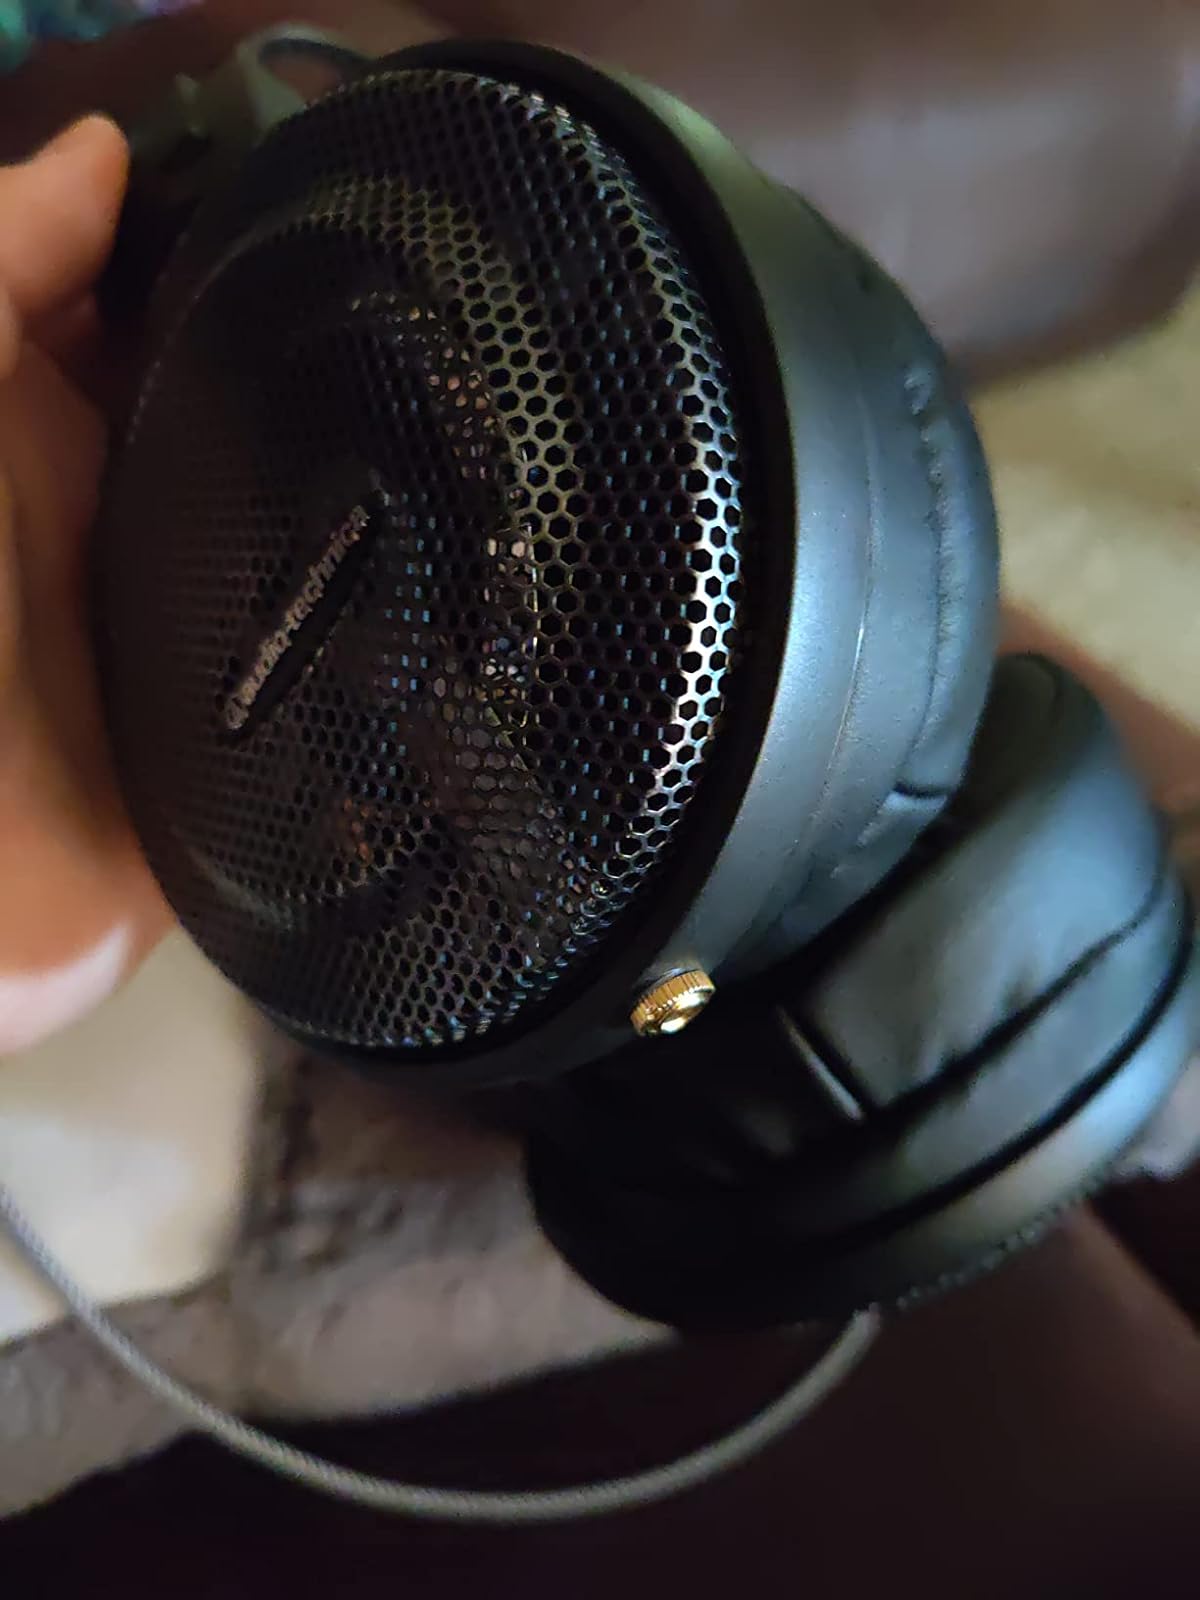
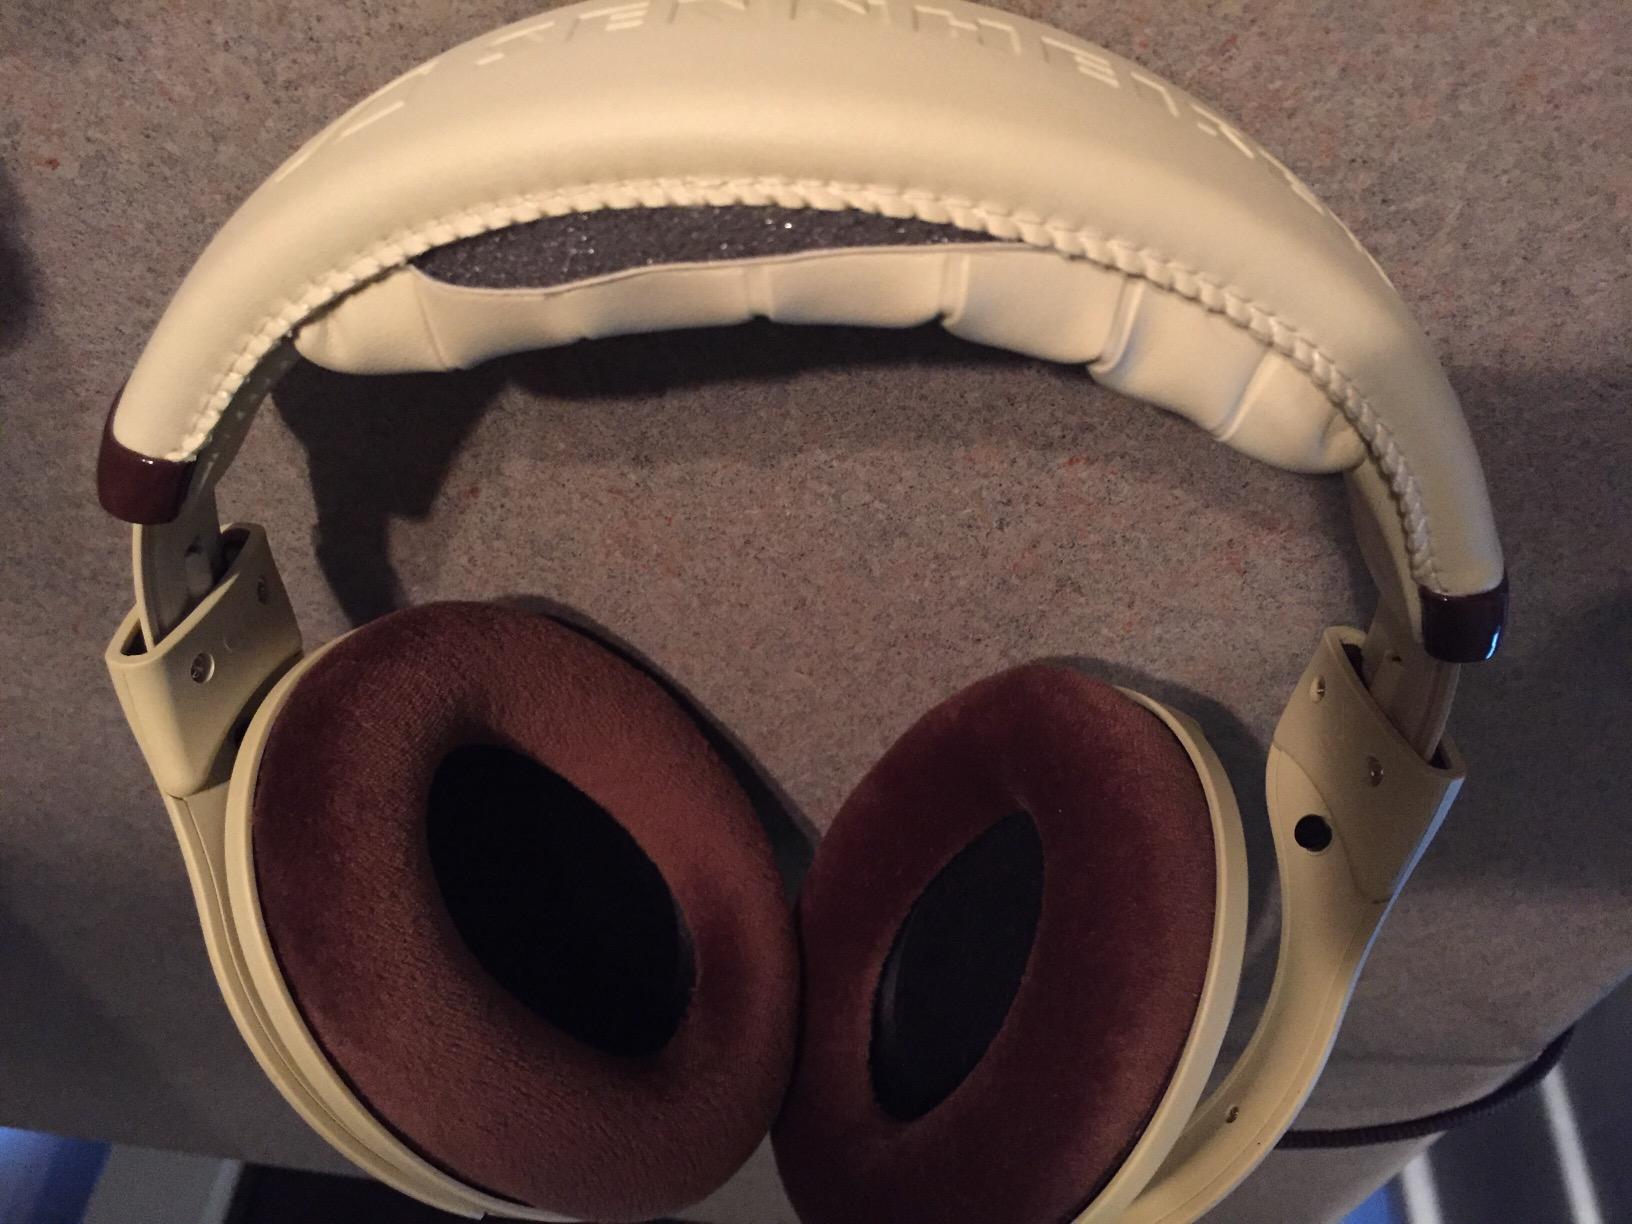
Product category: headphones
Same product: no